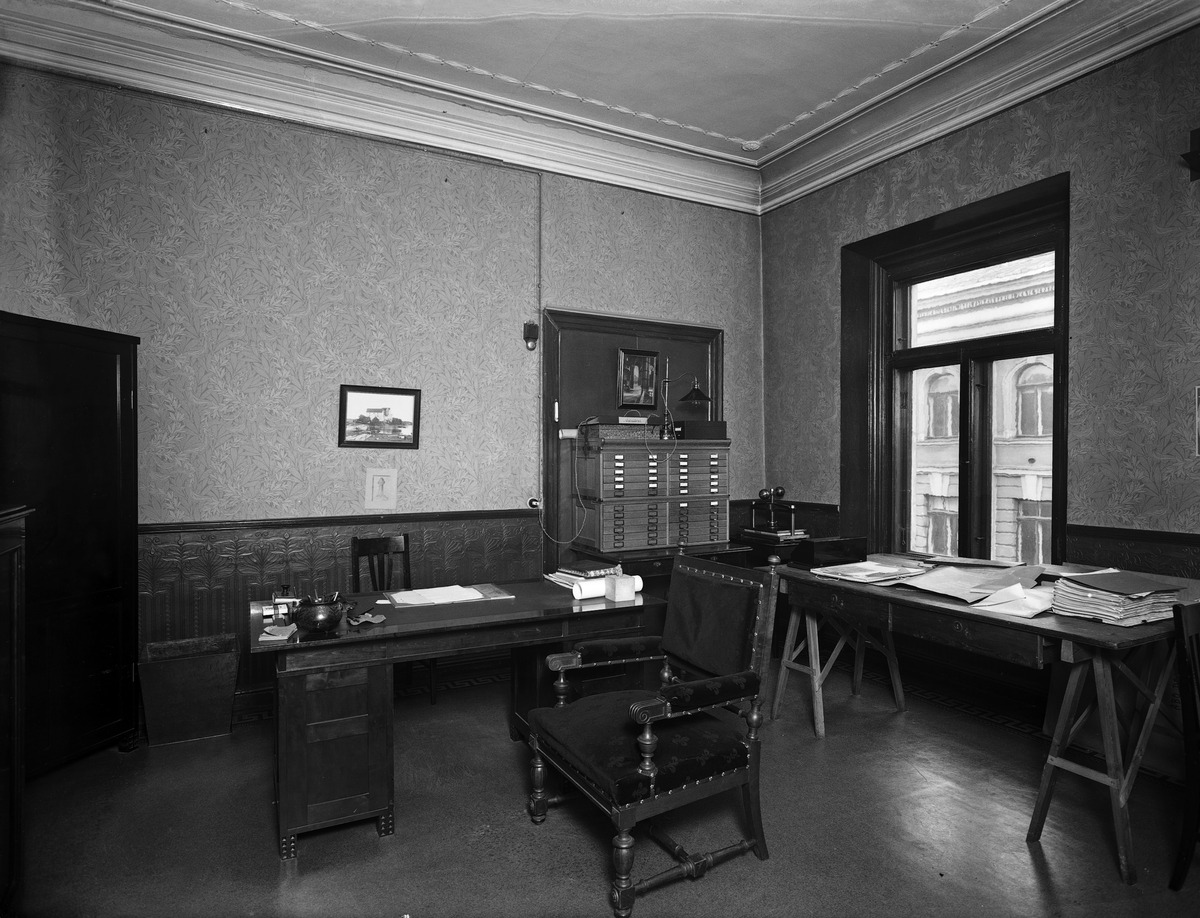
Aleksanterinkatu 8 - 10
sisällön kuvaus: Aleksanterinkatu 8 - 10. Yleisten rakennusten ylihallitus (myöh. Rakennushallitus). mustavalkoinen
Kuvaaja: Sundström, Eric, valokuvaaja
Ajankohta: kuvausaika 1915
Paikka: Suomi, Uusimaa, Helsinki, Kruununhaka Helsinki, Aleksanterinkatu 8 - 10
Aiheet: valtion virastot, rakennushallinto, tapetit, toimistokalusteet